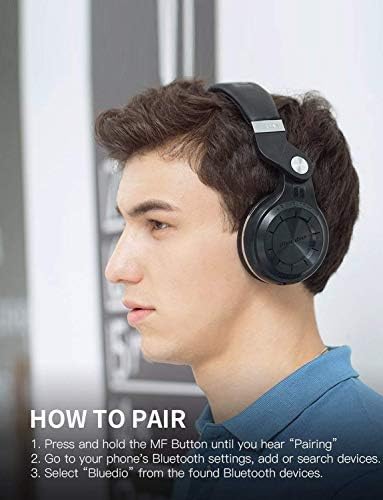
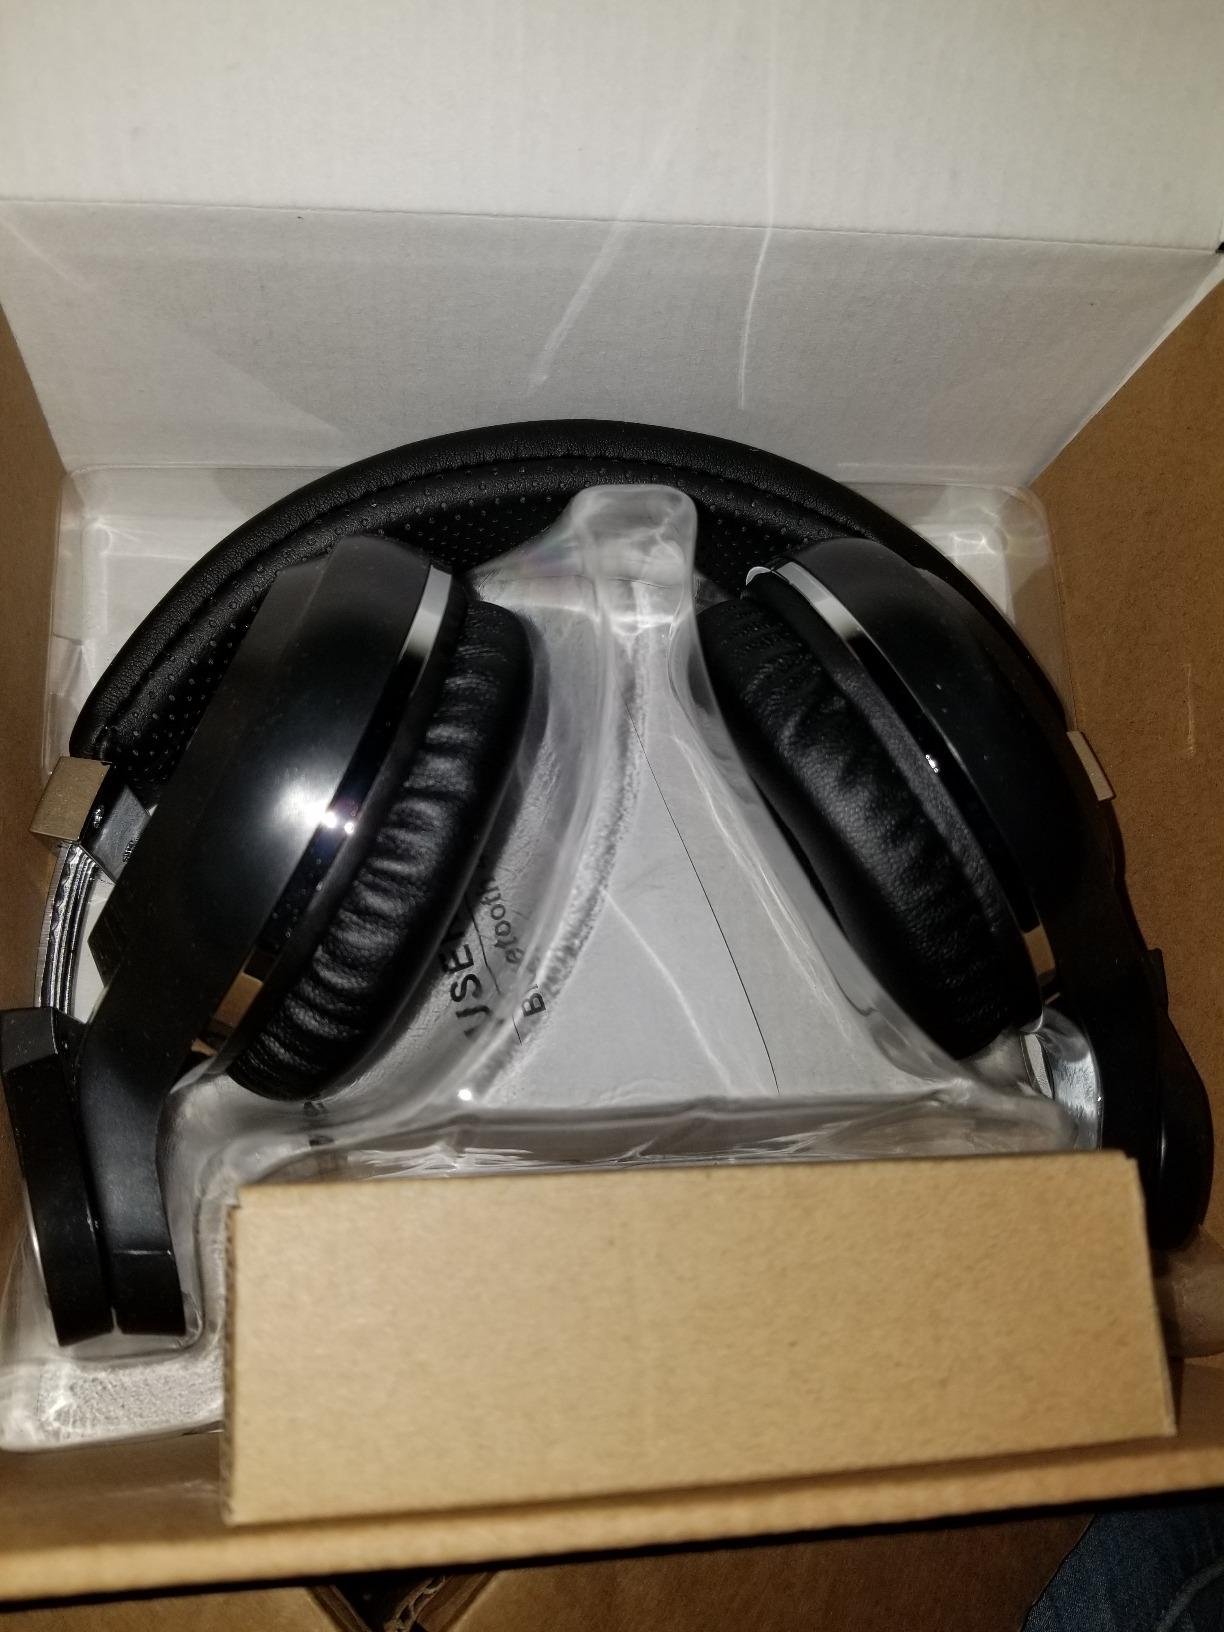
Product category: headphones
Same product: yes